General Cemetery of La Paz

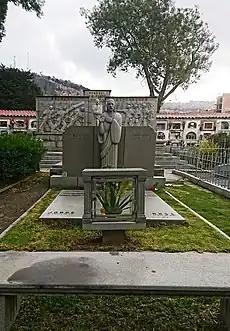
Tomb of Flavio Machicado in the General Cemetery of La Paz

The General Cemetery of La Paz is a public cemetery located in the Max Paredes macro-district, in the northwest area of La Paz, Bolivia, and has an area of 92,000 square meters.